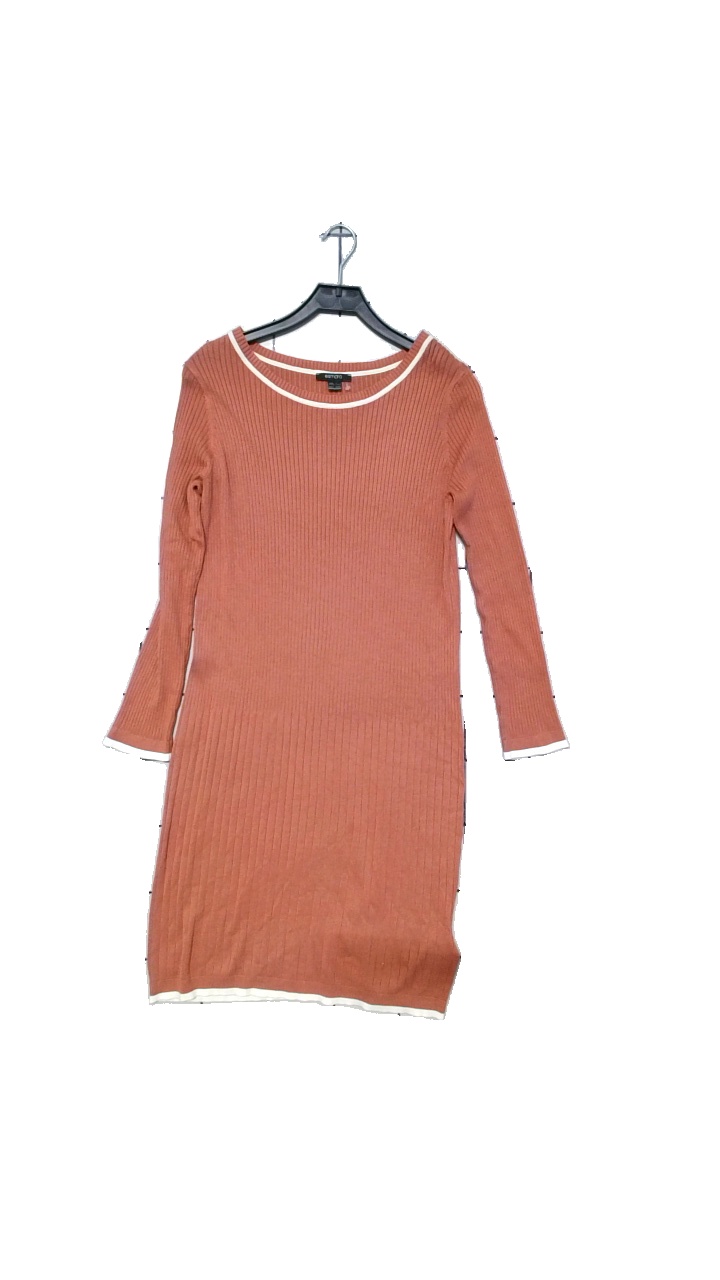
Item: Dress (Ladies)
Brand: Esmara (lidl)
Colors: Pink, White
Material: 82% viscose, 18% polyamide
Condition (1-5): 5
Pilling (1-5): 5
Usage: Reuse
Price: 50-100